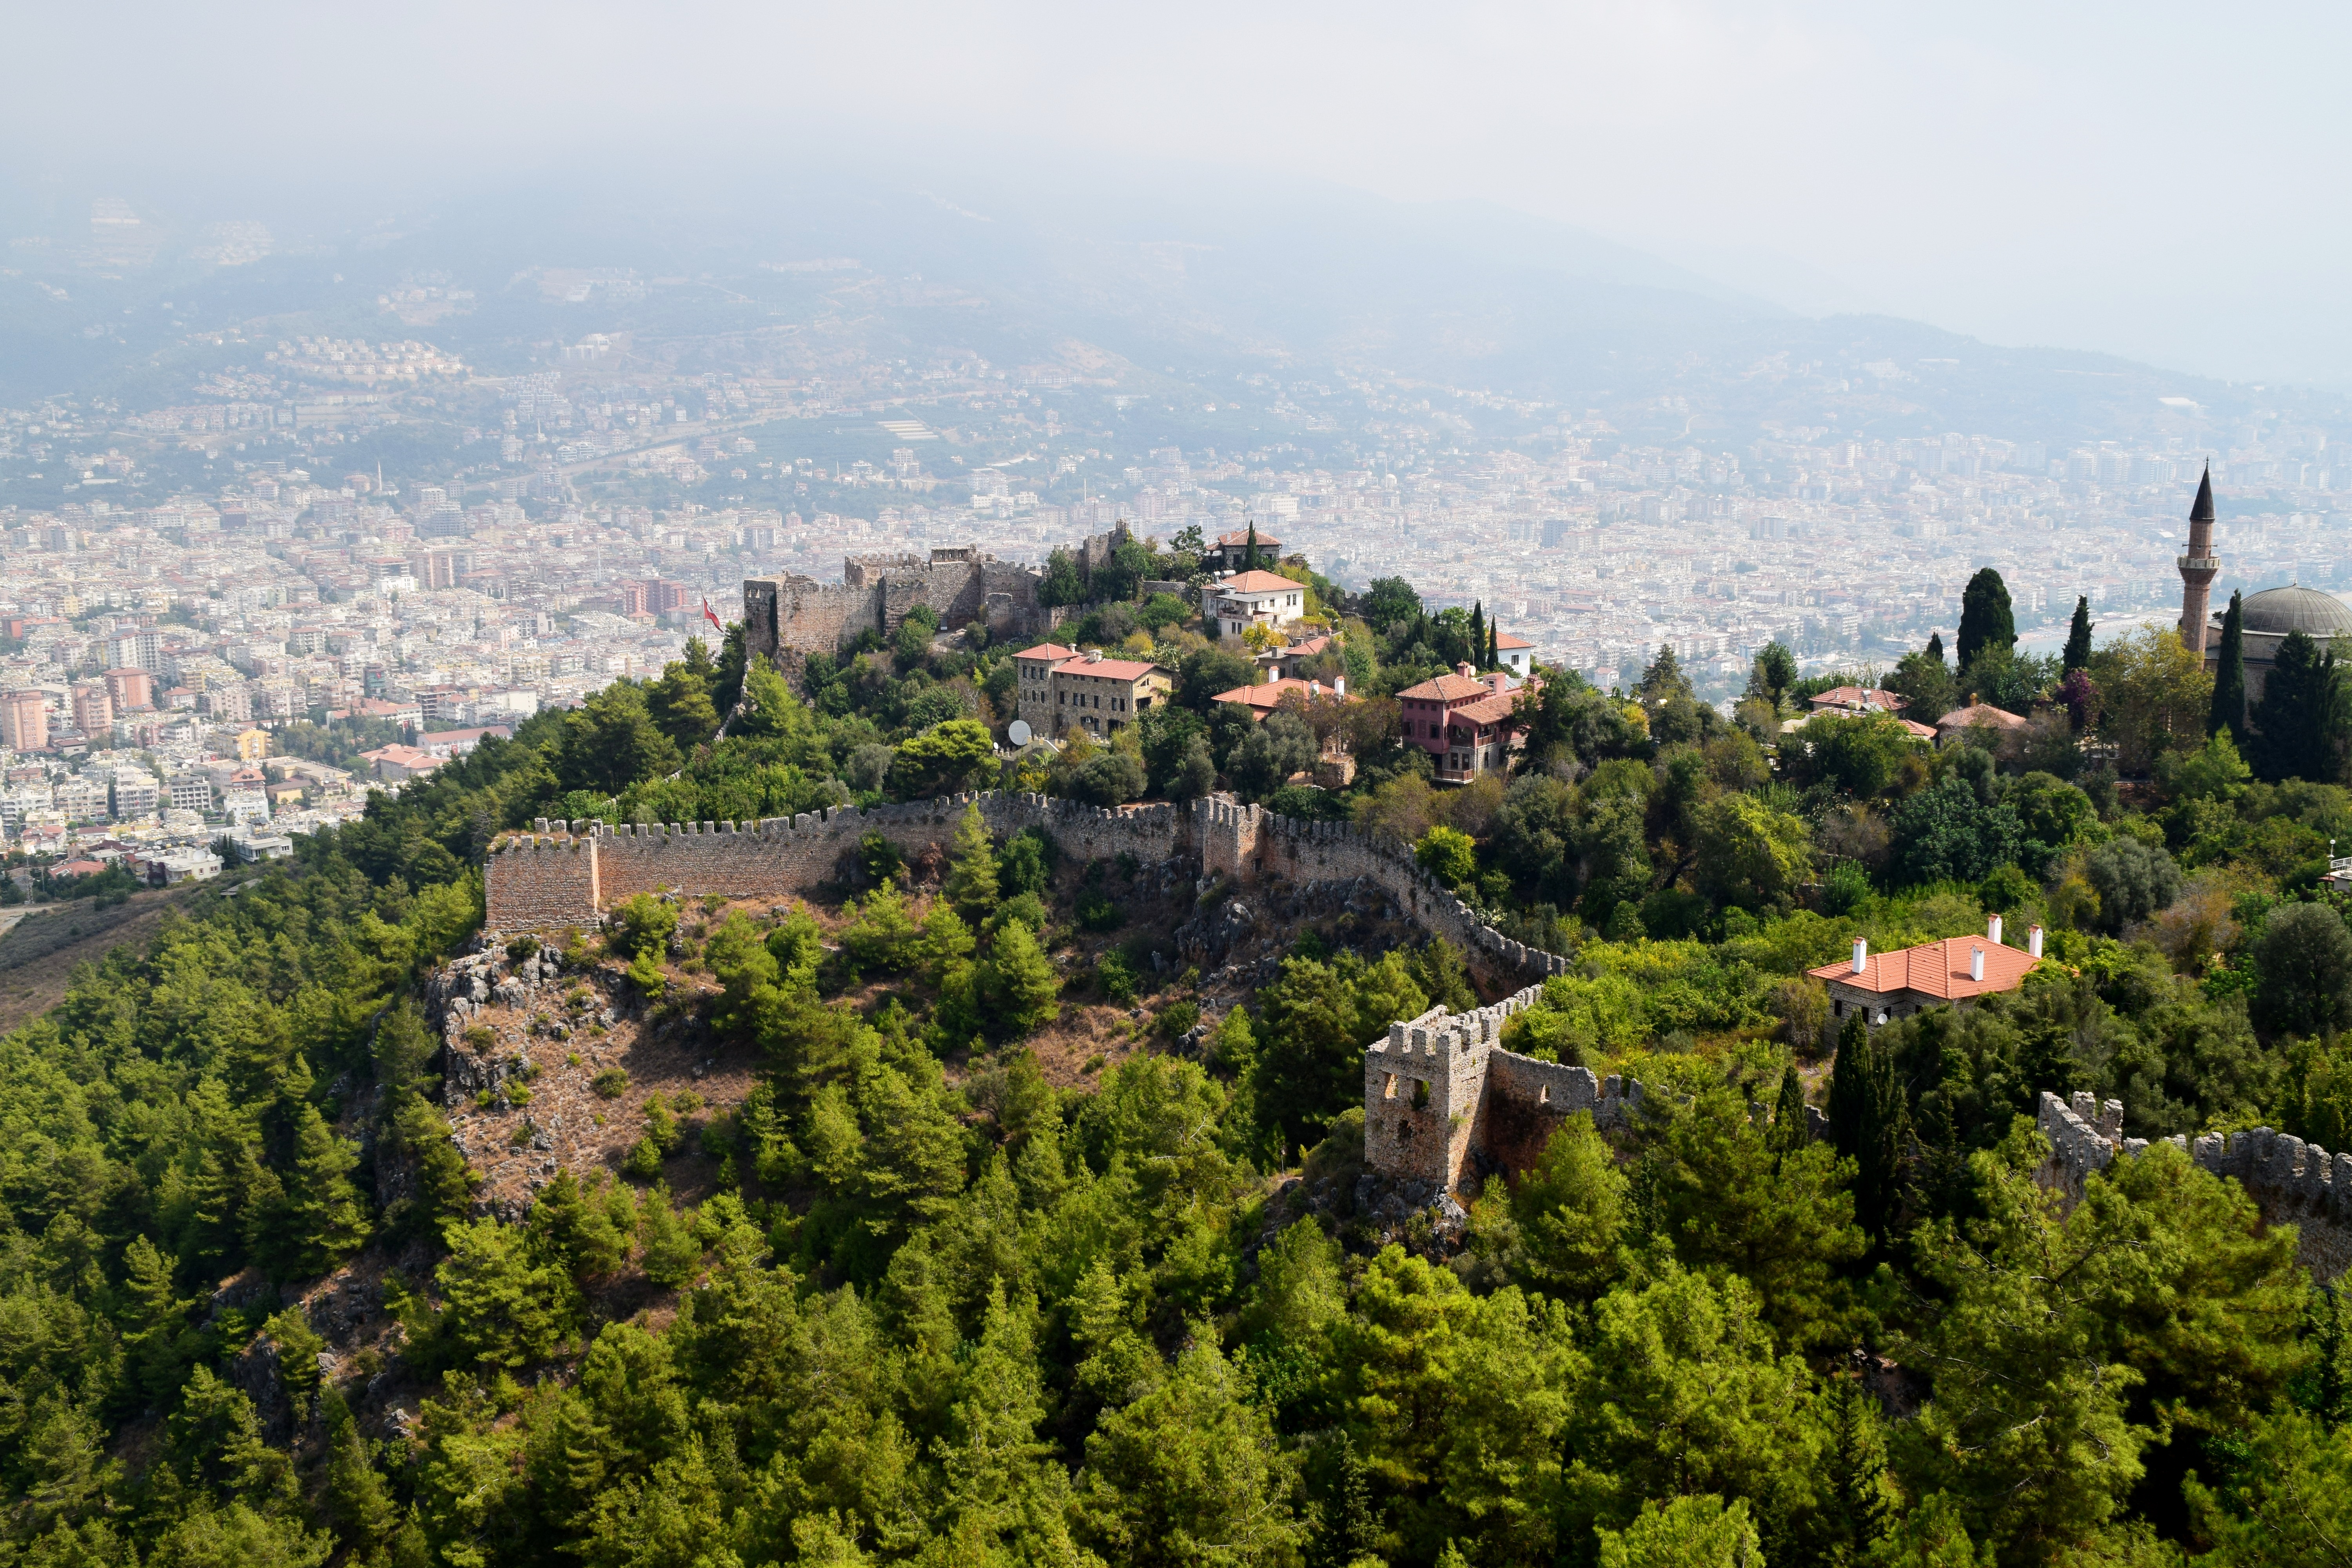
landscape, tree, mountain, skyline, photography, antique, hill, flower, town, building, old, city, wall, mountain range, stone, cityscape, panorama, travel, village, holiday, castle, landmark, tourism, old town, archaeology, turkey, outlook, historically, bird's eye view, aerial photography, geographical feature, human settlement, mountainous landforms